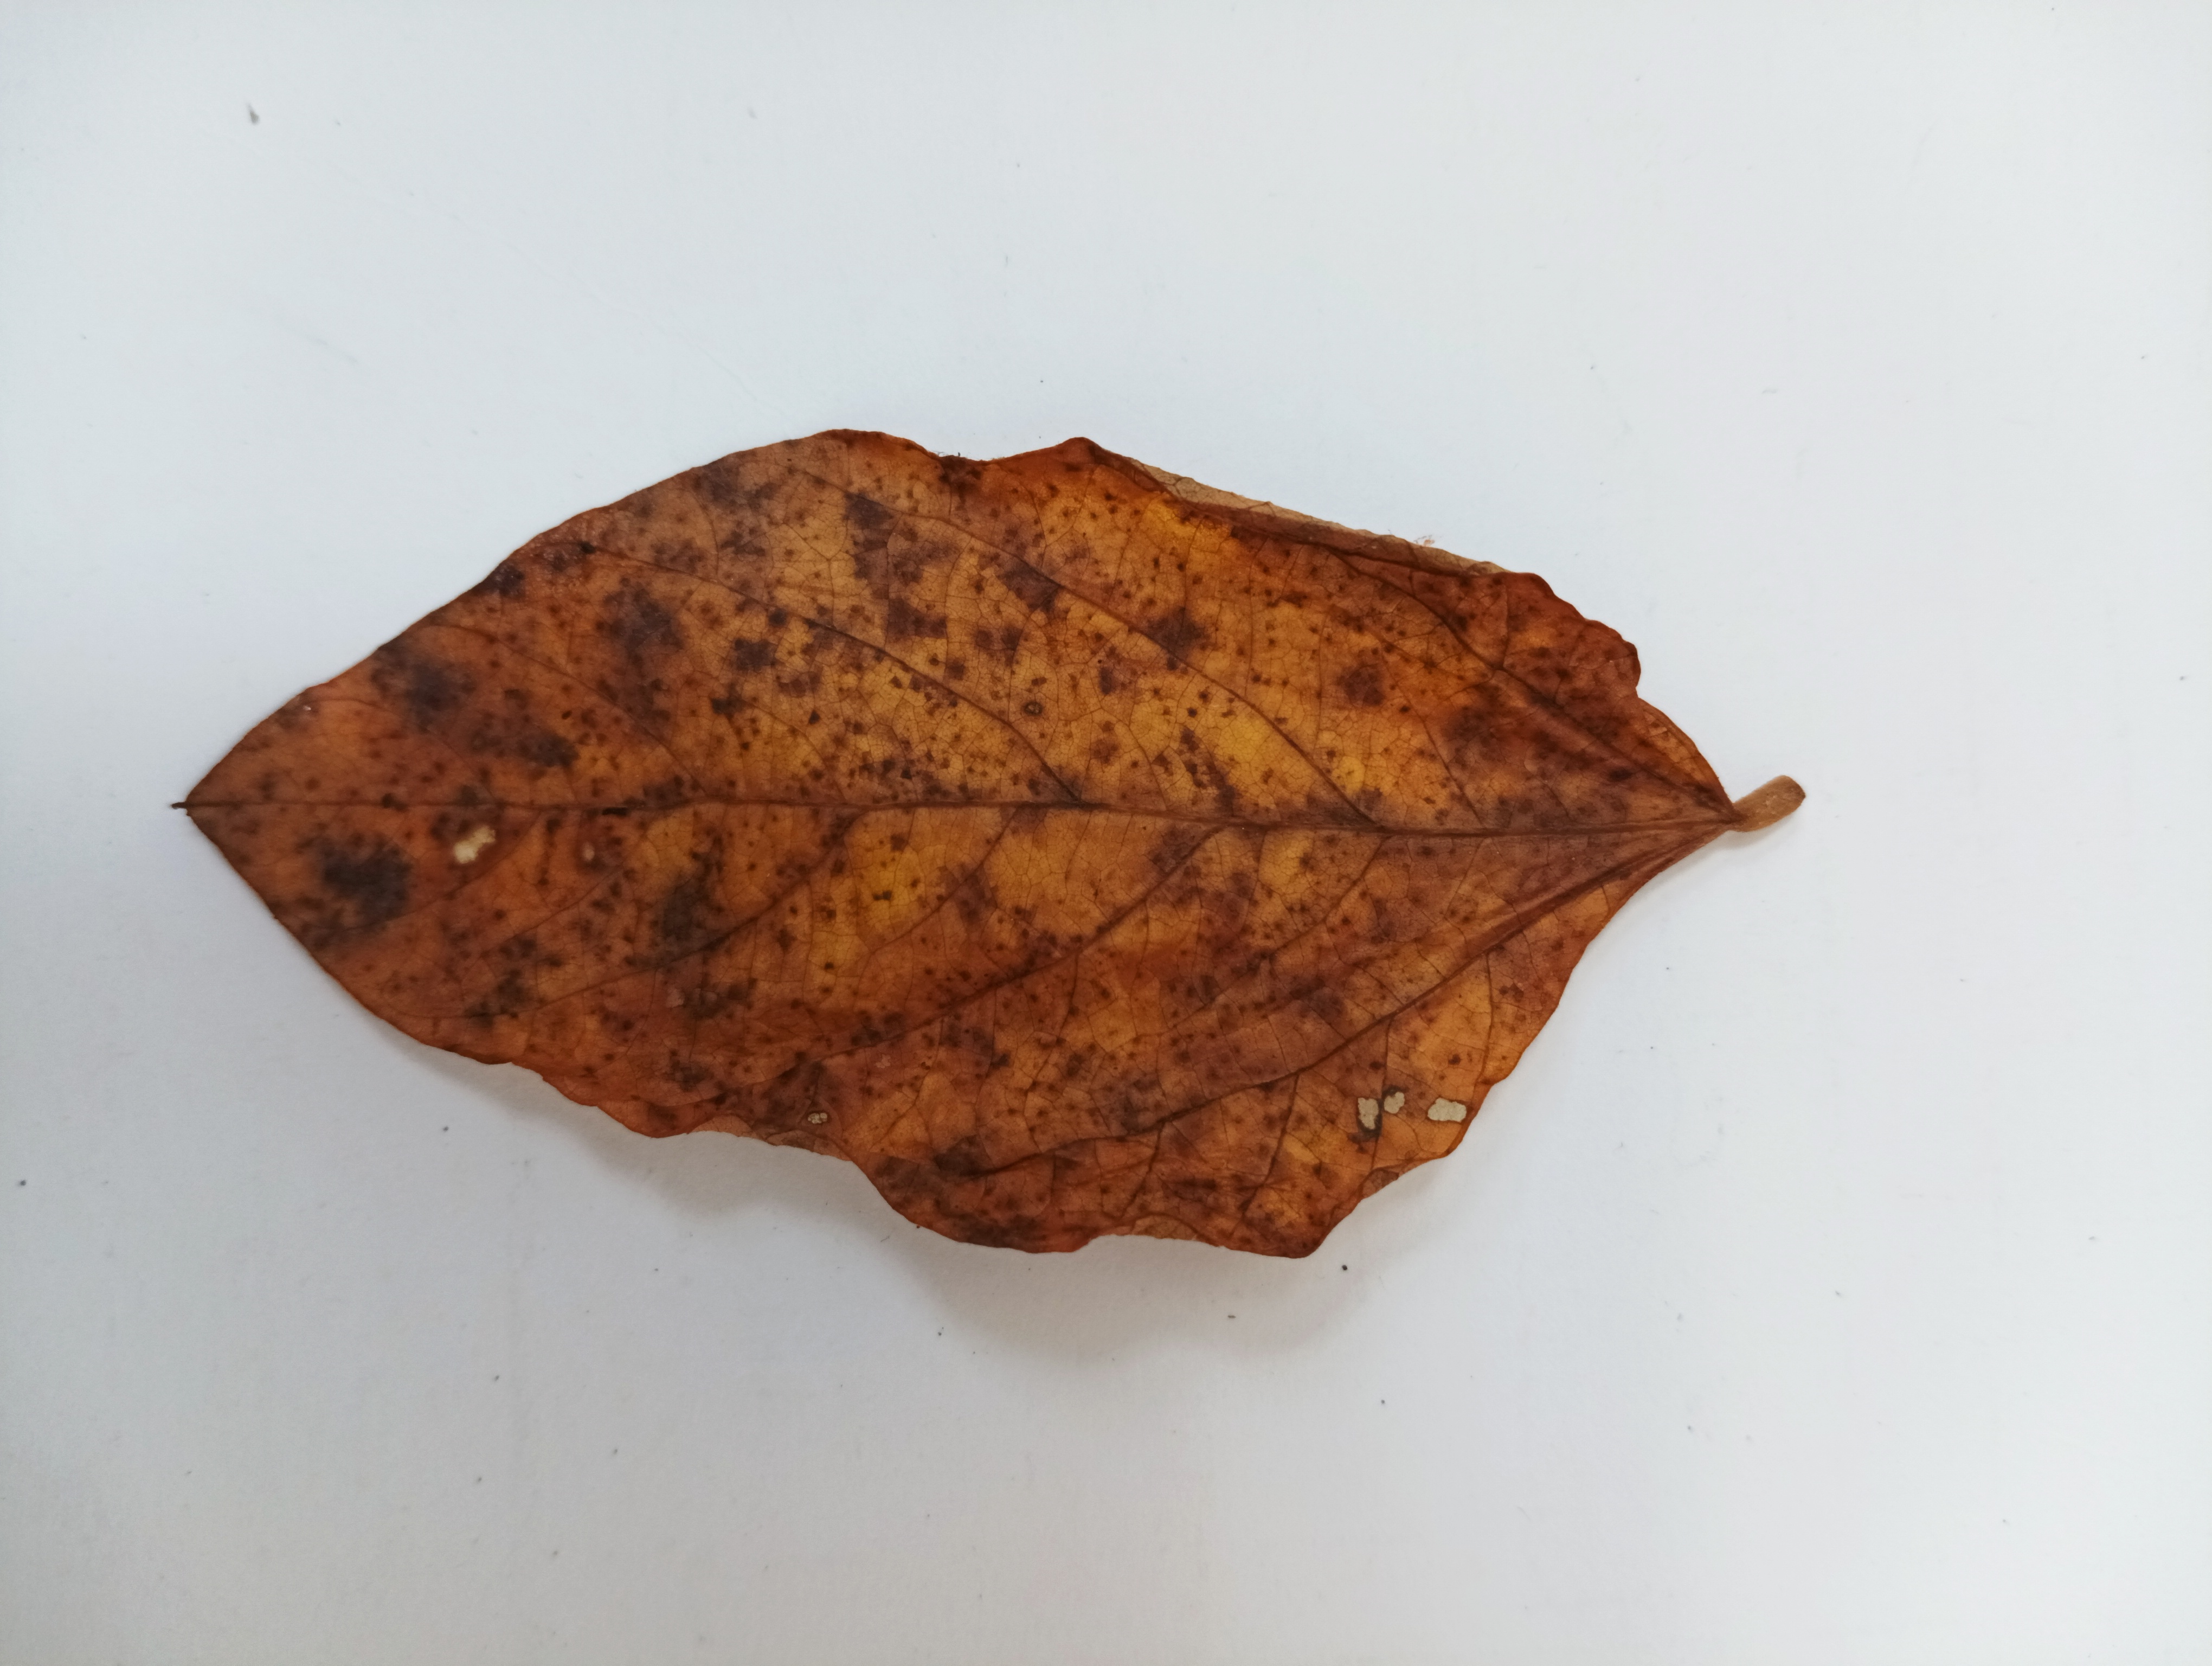
Label: Septoria_Brown_Spot